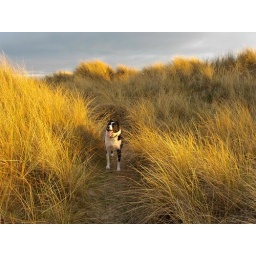
lucy in sand dunes talacre beach